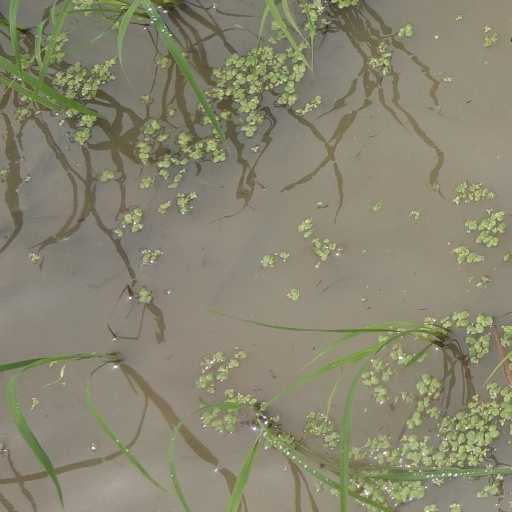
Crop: rice